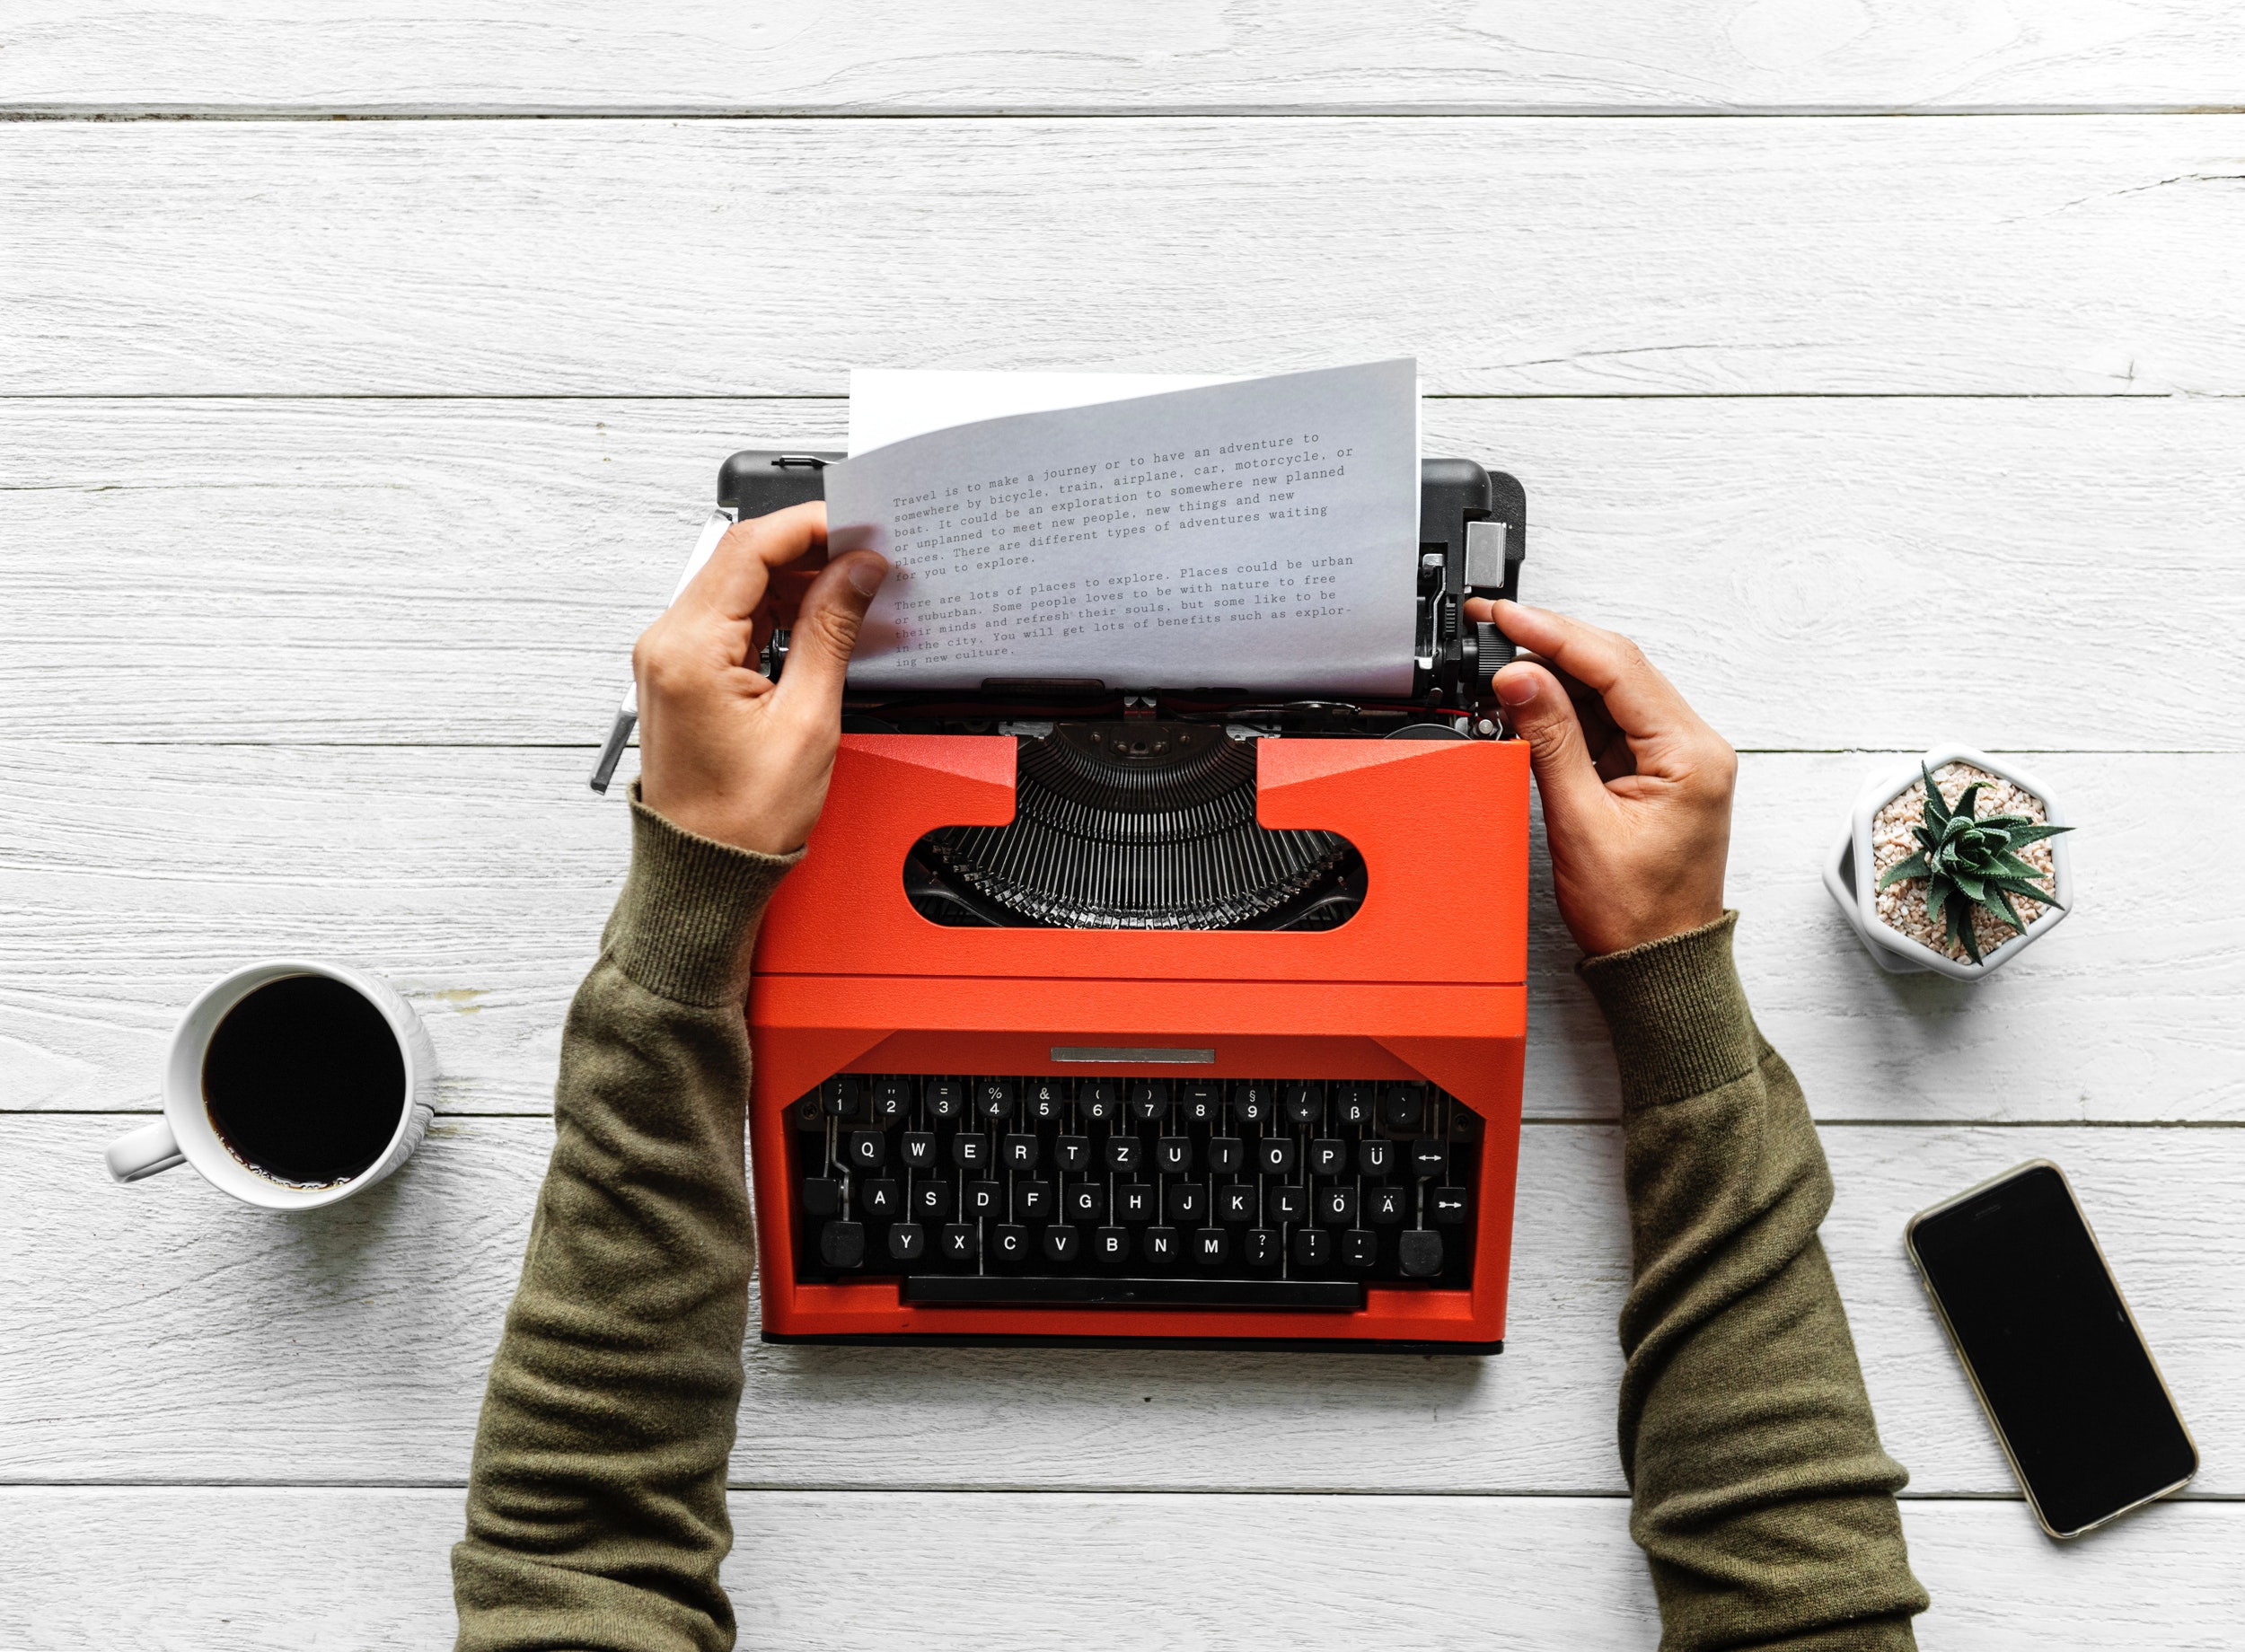
typewriter, office equipment, office supplies, technology, desk, space bar, electronic device, font, furniture, typing